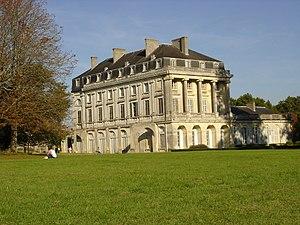
vue du corps de logis depuis le parc
Cet article recense les monuments historiques de l'arrondissement de Blaye, dans le département de la Gironde, en France.
Le château du Bouilh se situe à Saint-André-de-Cubzac, en Gironde. Il est constitué d'un ensemble de bâtiments : pavillon d'honneur et communs disposés en hémicycle qui datent du XVIIIᵉ siècle. L'architecte du château est Victor Louis qui y travailla de fin 1786 à août 1789.
Saint-André-de-Cubzac est une commune du Sud-Ouest de la France, située dans le département de la Gironde, en région Nouvelle-Aquitaine.